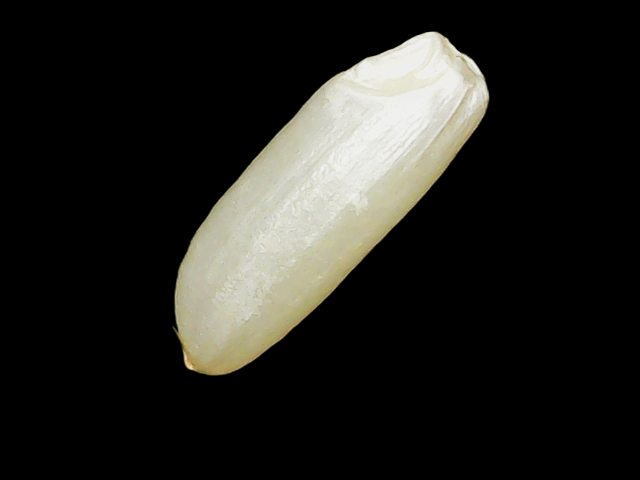
Rice variety: Binadhan12